Deewangee

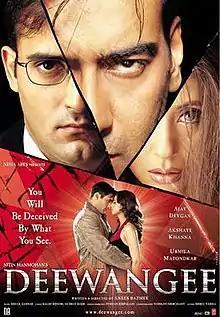
Theatrical release poster

Deewangee is a 2002 Indian Hindi-language psychological thriller film directed by Anees Bazmee and produced by Nitin Manmohan. The film stars Ajay Devgn, Akshaye Khanna, and Urmila Matondkar. The music was composed by Ismail Darbar, with lyrics by Salim Bijnori and Nusrat Badr. This was Devgn's first negative role for which he won the Filmfare Award for Best Villain.